Valþjófsstaður door

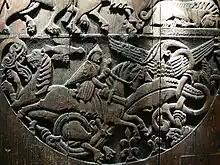
A knight kills a dragon to free a lion

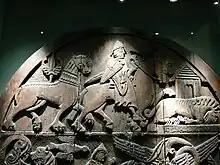
The lion follows the knight, and later lies on his grave

The upper carved roundel is divided into two halves. The lower half of the roundel depicts a mounted knight piercing a dragon with his sword while a bird flies overhead. A lion, facing left, appears to be trying to escape the dragon's coils. The dragon is depicted with two claws, two wings (feathered, rather than bat-like) and the body of a serpent. At the far right appear three small heads with long snouts; these have been interpreted to represent three young dragons in their den. The upper half of the roundel shows a mounted knight with a hunting bird, followed by a lion wearing a richly decorated collar. Finally on the upper right, the body of an emaciated lion lies on a grave marked by a cross with what may be a church in the background. The grave is inscribed with line of runes.